Kompagnistræde 12

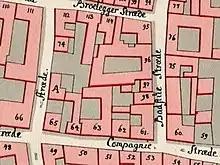
No. 62 seen on a detail from Christian Gedde's map of Snaren's Quarter, 1757

The site was part of a larger property in the 17th century. In 1689, it was listed as No. 64 in Snaren's Quarter, owned by the Royal Copenhagen Shooting Society. This property was later divided into a number of smaller properties. The property now known as No. 12 was listed as No. 62 in 1756, owned by language tutor Henrik Gabriel Lagoo.